Smoking in Germany

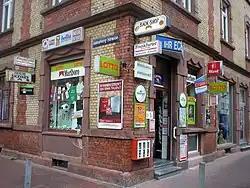
Advertisement of tobacco in front of a shop

All radio and television advertisement for tobacco products was banned in 1975. This regulation was extended by the Rundfunkstaatsvertrag on 1 August 1999, banning any kind of sponsoring of television and radio shows. In 2002, the "Protection of Young Persons Act" banned the advertising of tobacco products in cinemas before 6 p.m. On 1 January 2007, the European Tobacco advertisement directive came into effect, banning the advertising of tobacco products on the internet, in newspapers and magazines. The regulation also banned sponsorship of any event which is broadcast internationally.